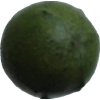
Label: green_avocado